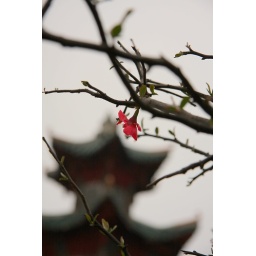
red flower in front of an ancient tower